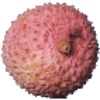
Label: Lychee 1